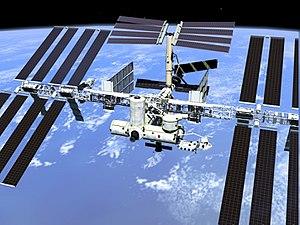
Vue d'artiste de l'ISS au complet, origine